Giant trevally

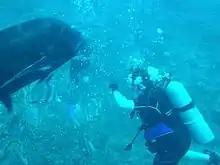
Scuba diver interacting with a giant trevally at Guam's Gab Gab II reef

A decline in giant trevally numbers around inhabited regions has been well documented in Hawaii, with both catch data as presented above and ecological studies showing this decrease in numbers. A biomass study in the Hawaiian Islands indicates the main Hawaiian Islands are heavily depleted in the species, which in untouched ecosystems comprises 71% of the apex predator biomass. In contrast, it comprises less than 0.03% of the apex biomass in exploited habitats, with only a single fish observed during the course of this research study. Prior to this, a 1993 report suggested the population around the main Hawaiian islands were not stressed, though several biological indicators suggested to the contrary. This was due to the highly size-selective nature of the fishery, which theoretically should prevent a decrease in numbers. Despite this, populations have decreased, and in light of their continued falling abundance in Hawaii, several recommendations, including banning the commercial take of the species, increasing minimum lengths and decreasing bag limits for anglers, as well as reassessment of protected areas for the species, have been proposed by officials. The species (nor any other carangid) has not been assessed by the IUCN.